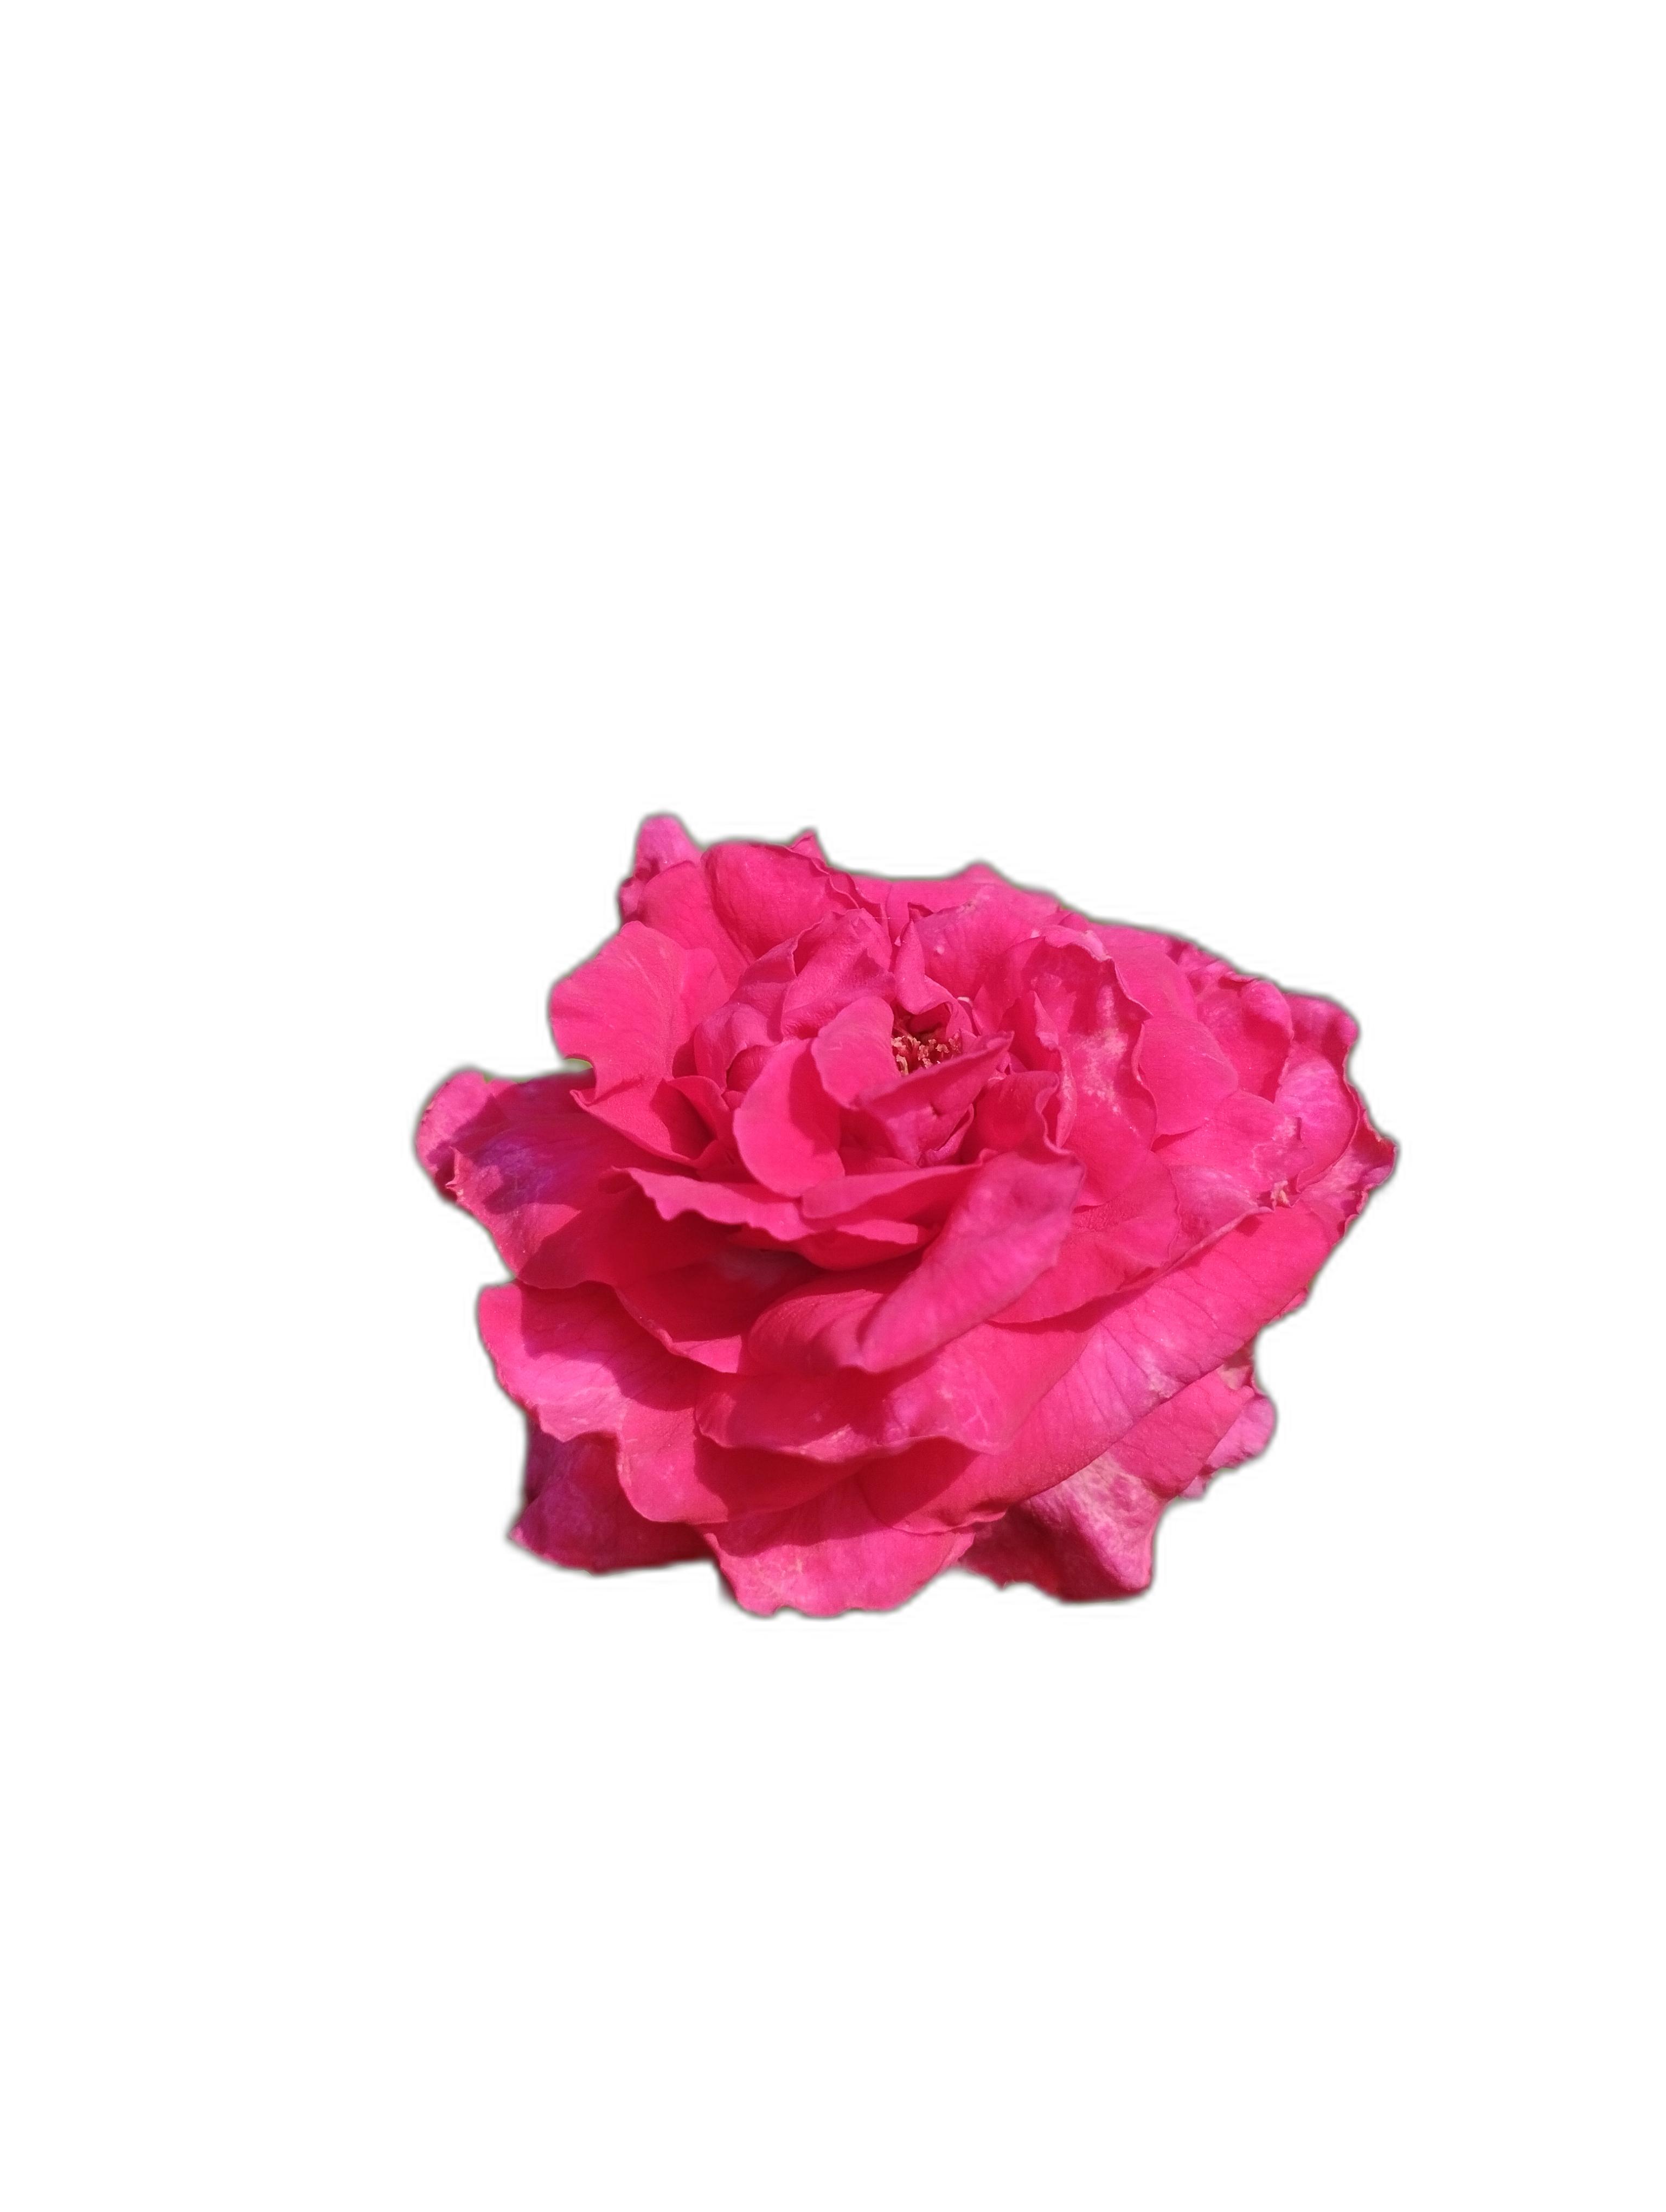
Label: Rose